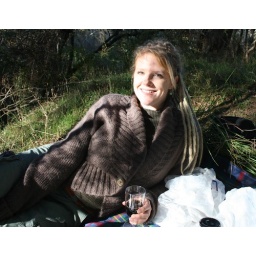
Enjoying a glass of sparkling red by the river